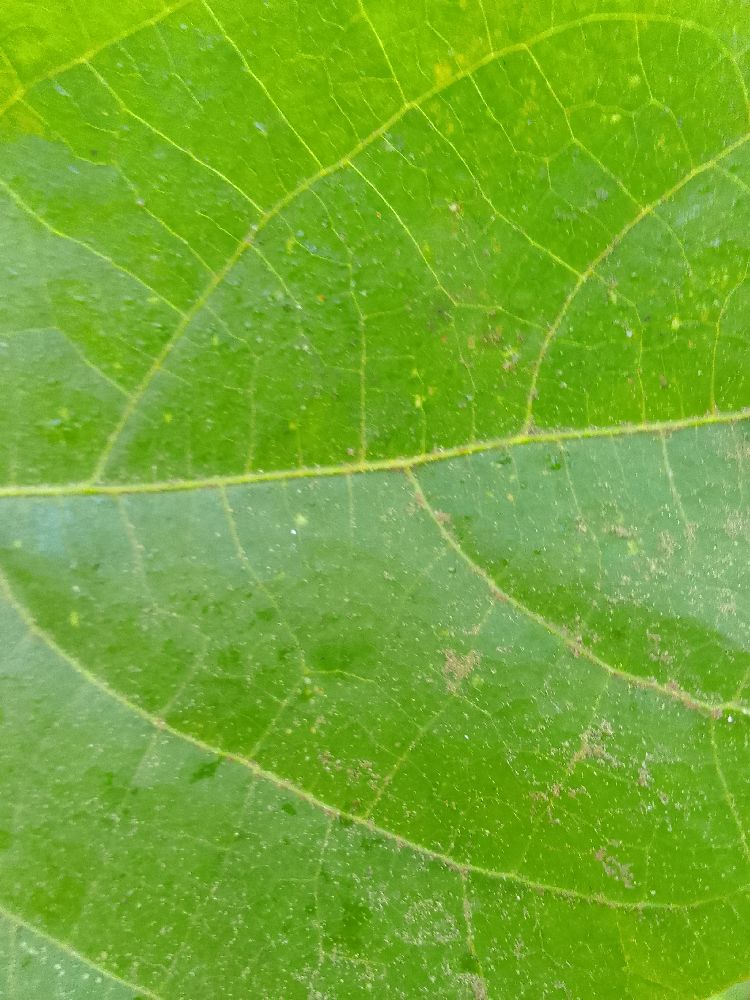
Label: healthy